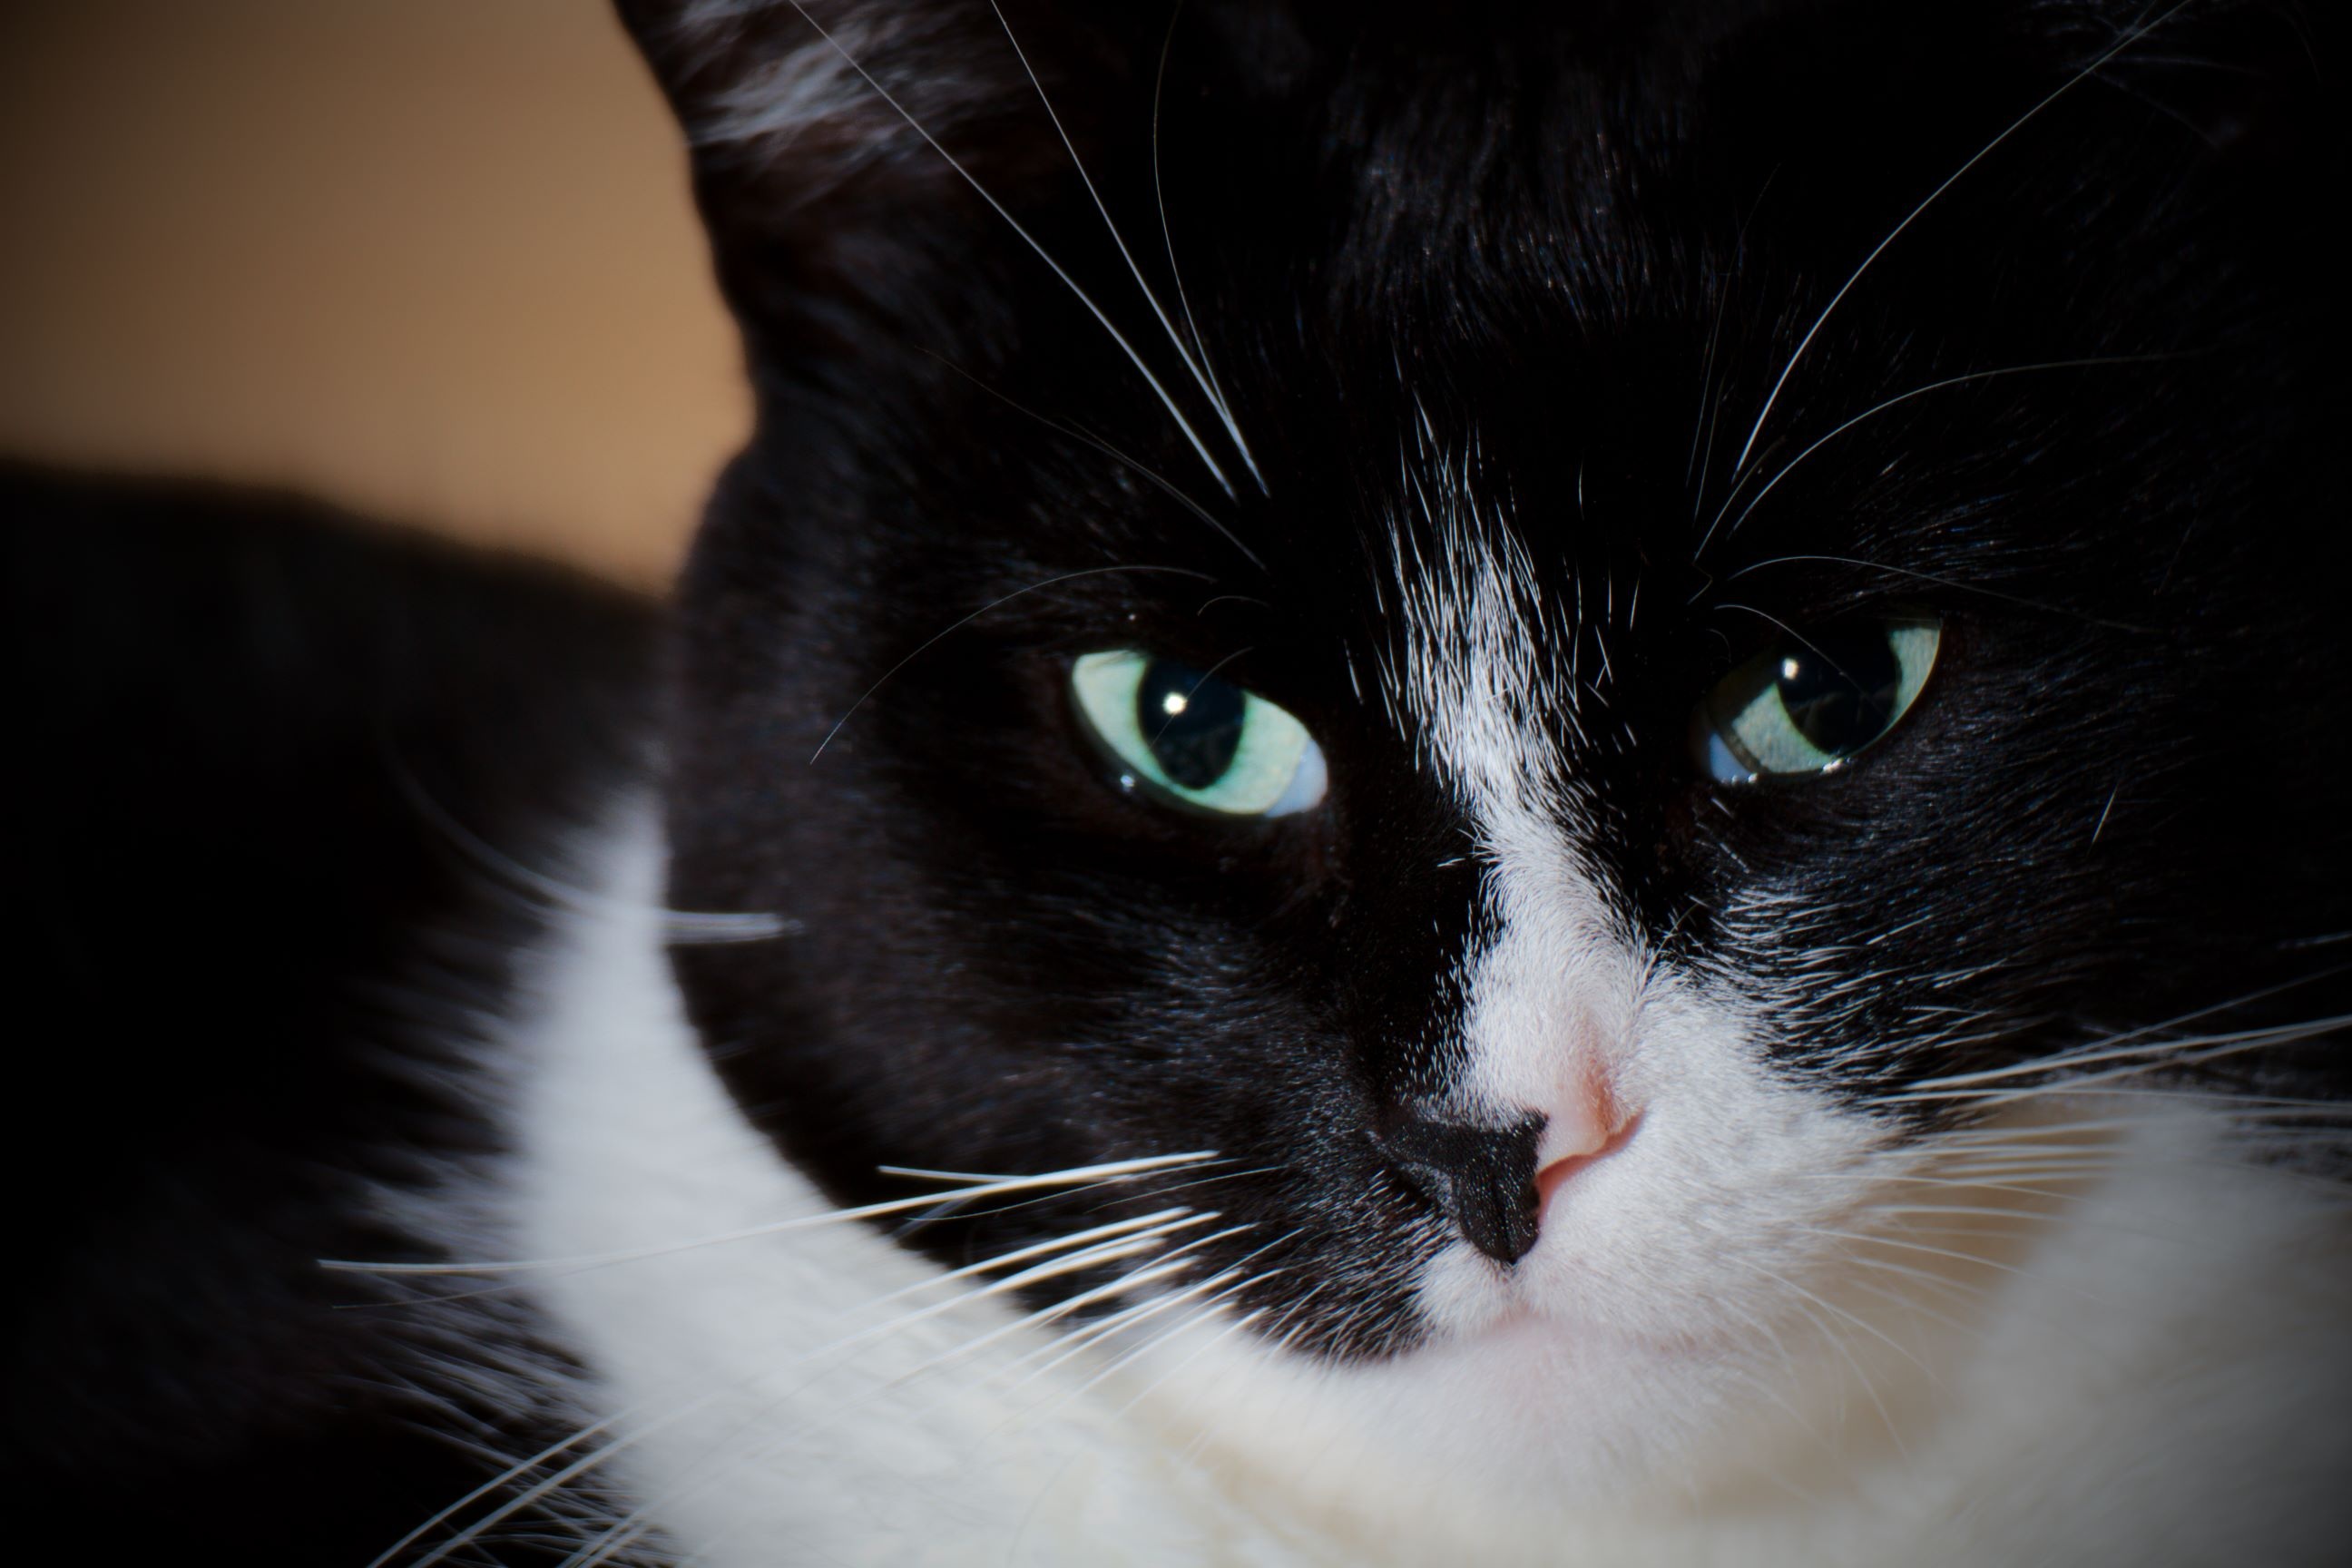
nature, black and white, white, sweet, pet, fur, cat, mammal, black cat, black, monochrome, close up, nose, whiskers, animals, vertebrate, cute cat, purr, monochrome photography, small to medium sized cats, cat like mammal, carnivoran, domestic short haired cat